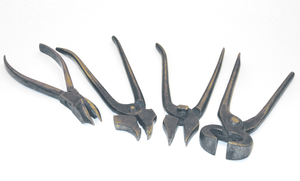
Jeu de pinces source
Autres métiers travaillant le cuir et utilisant les mêmes outils : bourrelier - ceinturier - corroyeur